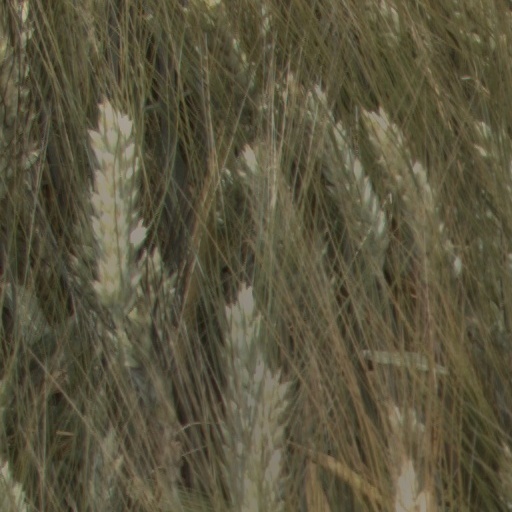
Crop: wheat